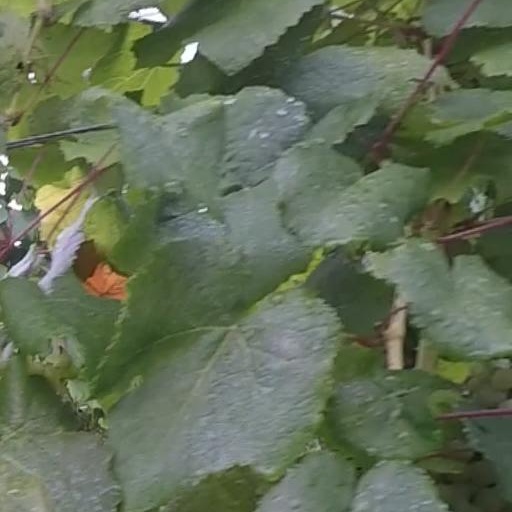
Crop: grape